Muni Long

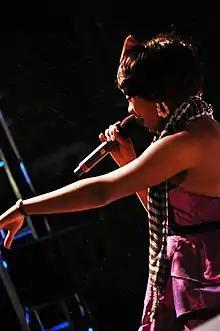
Muni Long performing in 2009

In 2009, after garnering popularity on YouTube, at age 21, Long signed with Capitol Records under her birth name. Her debut album was due for an October 20, 2009, release but was delayed for additional recording to occur. The album was preceded by the single "Dollhouse", which was released on August 18, 2009. The single failed to reach the "Billboard" Hot 100 but did reach number eleven on the Heatseekers singles chart, No. 31 on the Hot Dance Club Songs becoming a mild chart success.